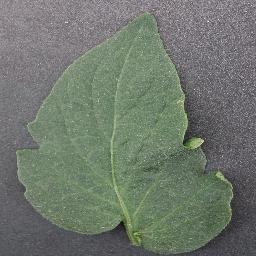
Label: Tomato___healthy